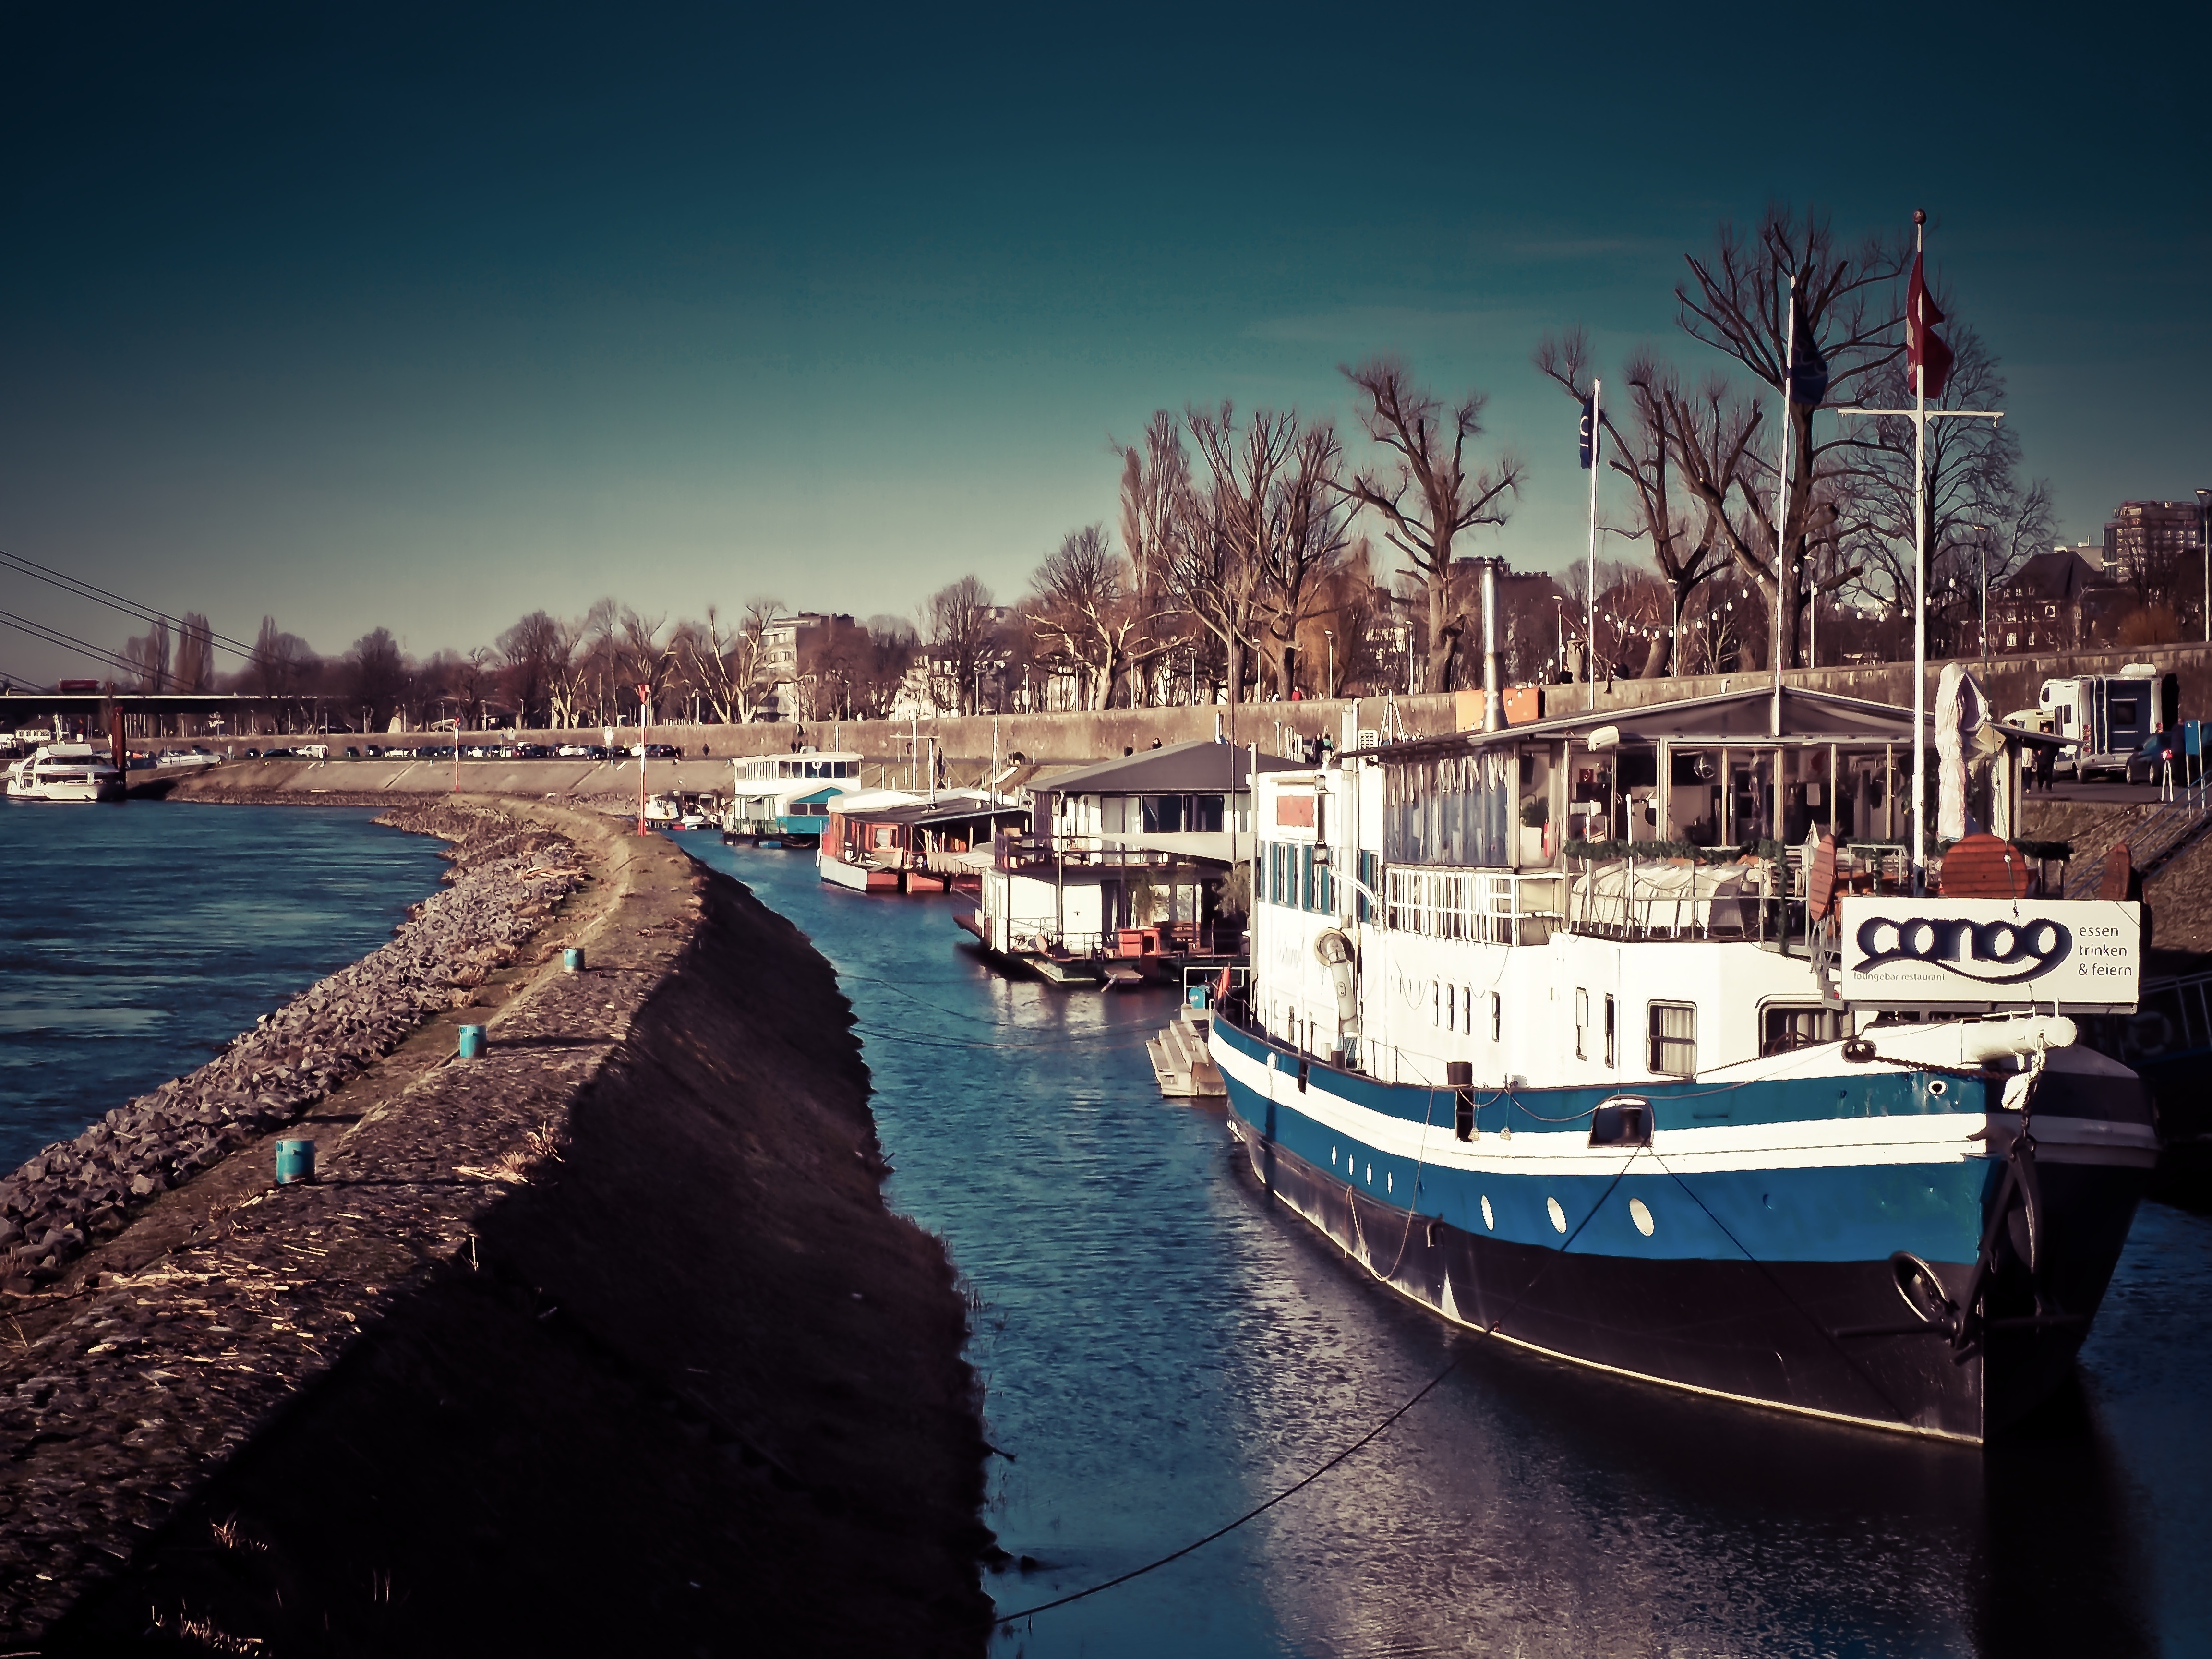
sea, tree, water, nature, dock, sky, boat, night, city, river, canal, ship, cityscape, evening, reflection, harbor, marina, port, waterway, body of water, boats, channel, watercraft, mood, abendstimmung, rhine, fishing vessel, rhine river, dusseldorf, houseboat, water transportation